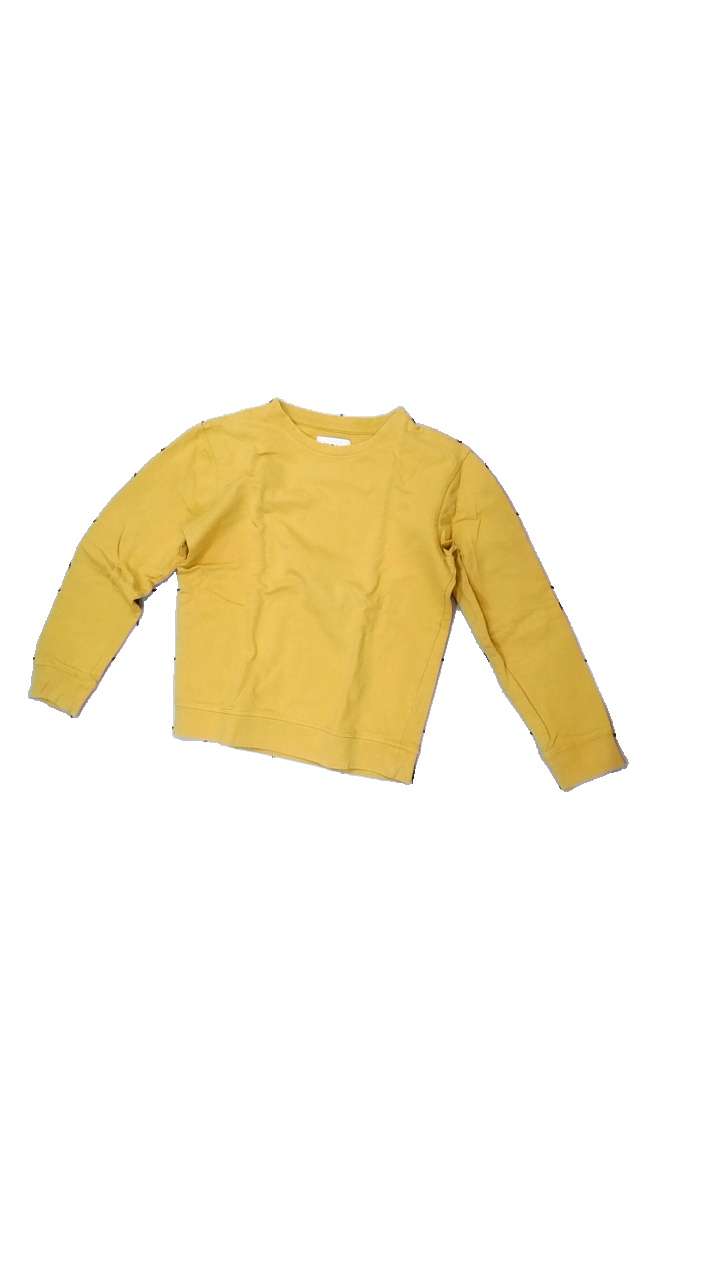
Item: Sweater (Children)
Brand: Dmd
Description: yellow swetashirt
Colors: Yellow
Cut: Regular, C-collar
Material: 100% Cotton
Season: All
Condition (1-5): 5
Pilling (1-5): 5
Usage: Reuse
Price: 50-100